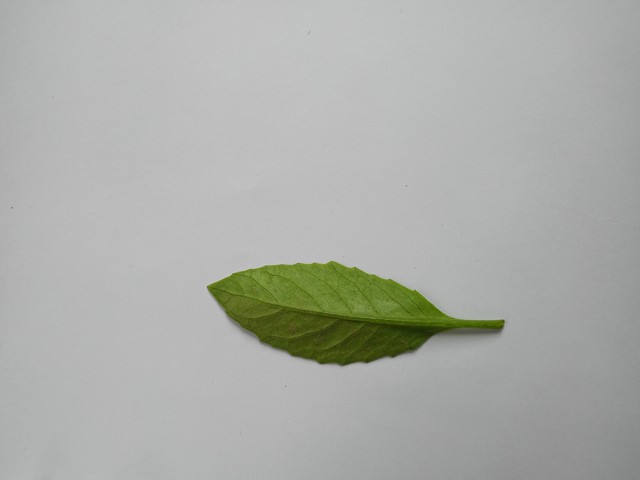
Plant: gainura